Ikot-Abasi

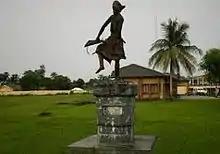
The sculpture for the slain Women

Until the 1970s, the ancient Opobo Kingdom was part of then South Eastern State (later re-Christened Cross River). However, a boundary adjustment exercise split Opobo. Opobo Island was made part of Rivers State while the mainland part was seeded to the original owners who are the Ibibio People within Cross River. That area, renamed Ikot Abasi, now lies in present-day Akwa Ibom State. Sources say ancient Ikot Abasi referred to smaller settlement but the name has assumed a more or less generic dimension in recent times. In the larger sense, today's Ikot Abasi comprises five clans: Ikpa-Ibekwe, Ukpum-Ette, Ukpum-Okon, Edem-Aya and Ikpa Nnung Asang. The palace of the paramount ruler of Ikot Abasi is within Ukpum okon clan .